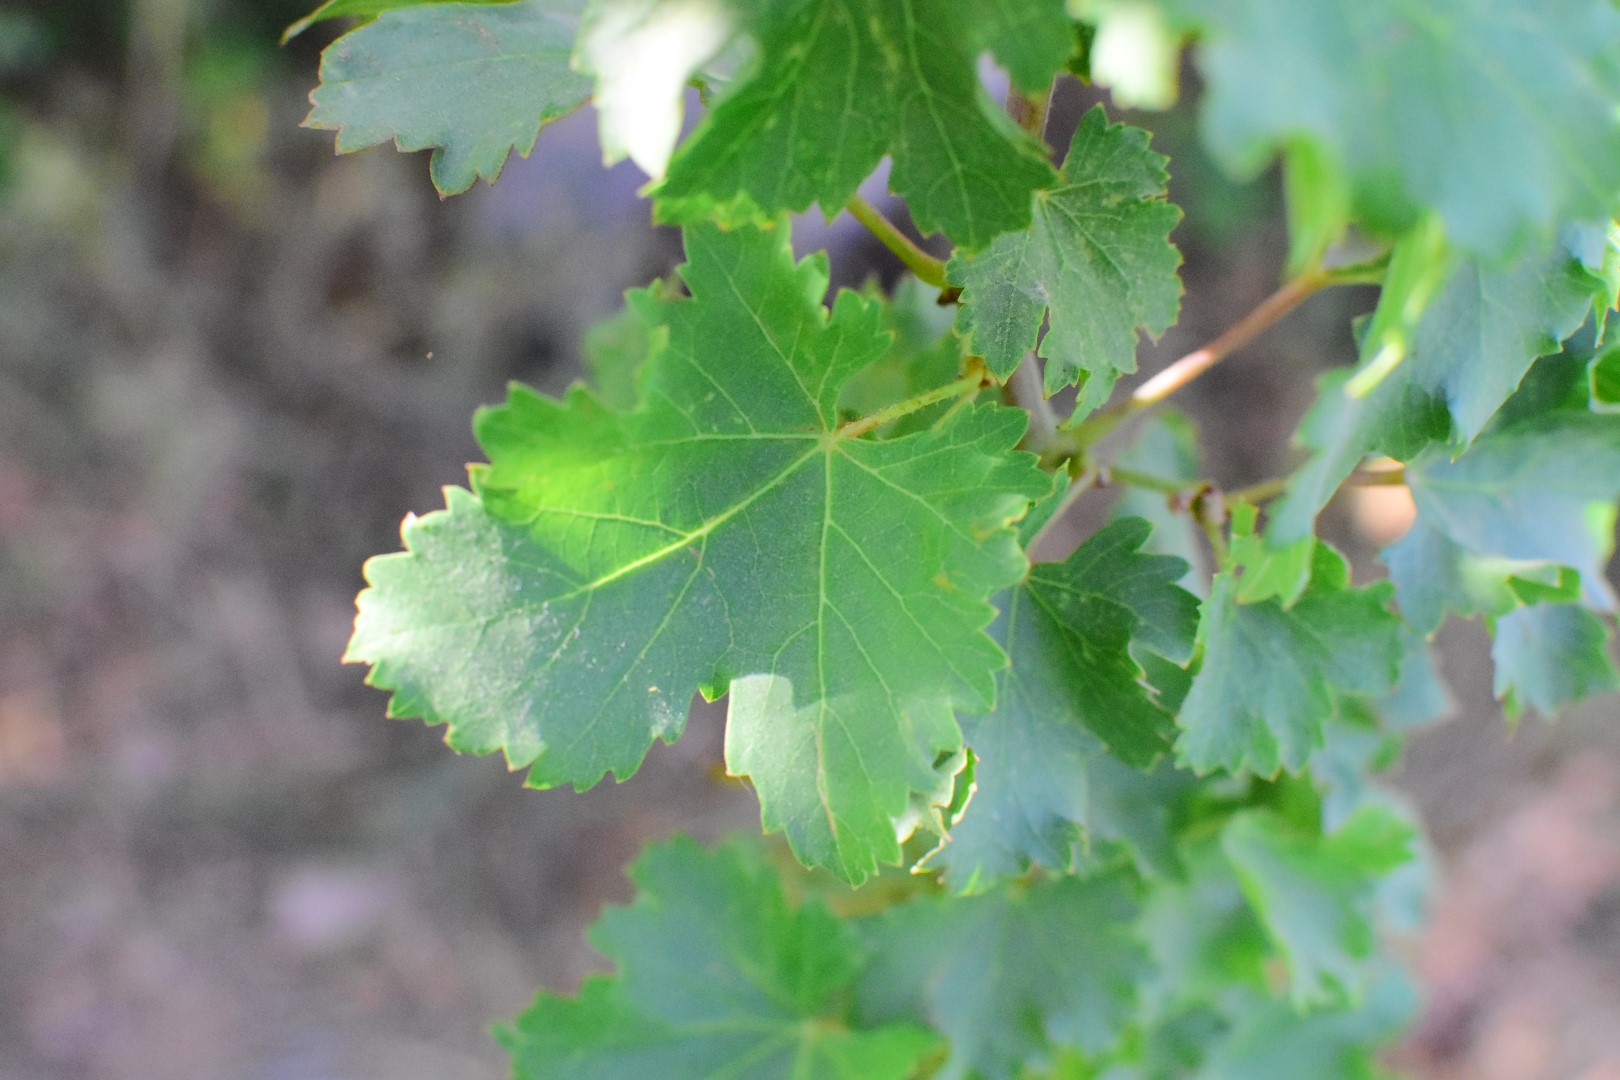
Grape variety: Deas Al-Annz